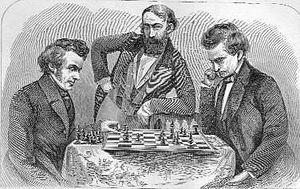
Charles Henry Stanley était un maître du jeu d'échecs américain d'origine britannique et le premier champion officiel des États-Unis.